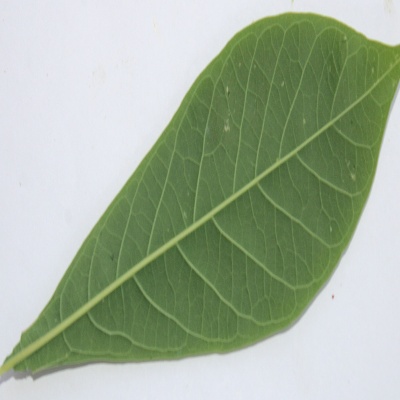
Crop: Cassava
Condition: healthy